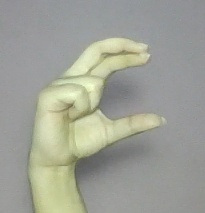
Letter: thal